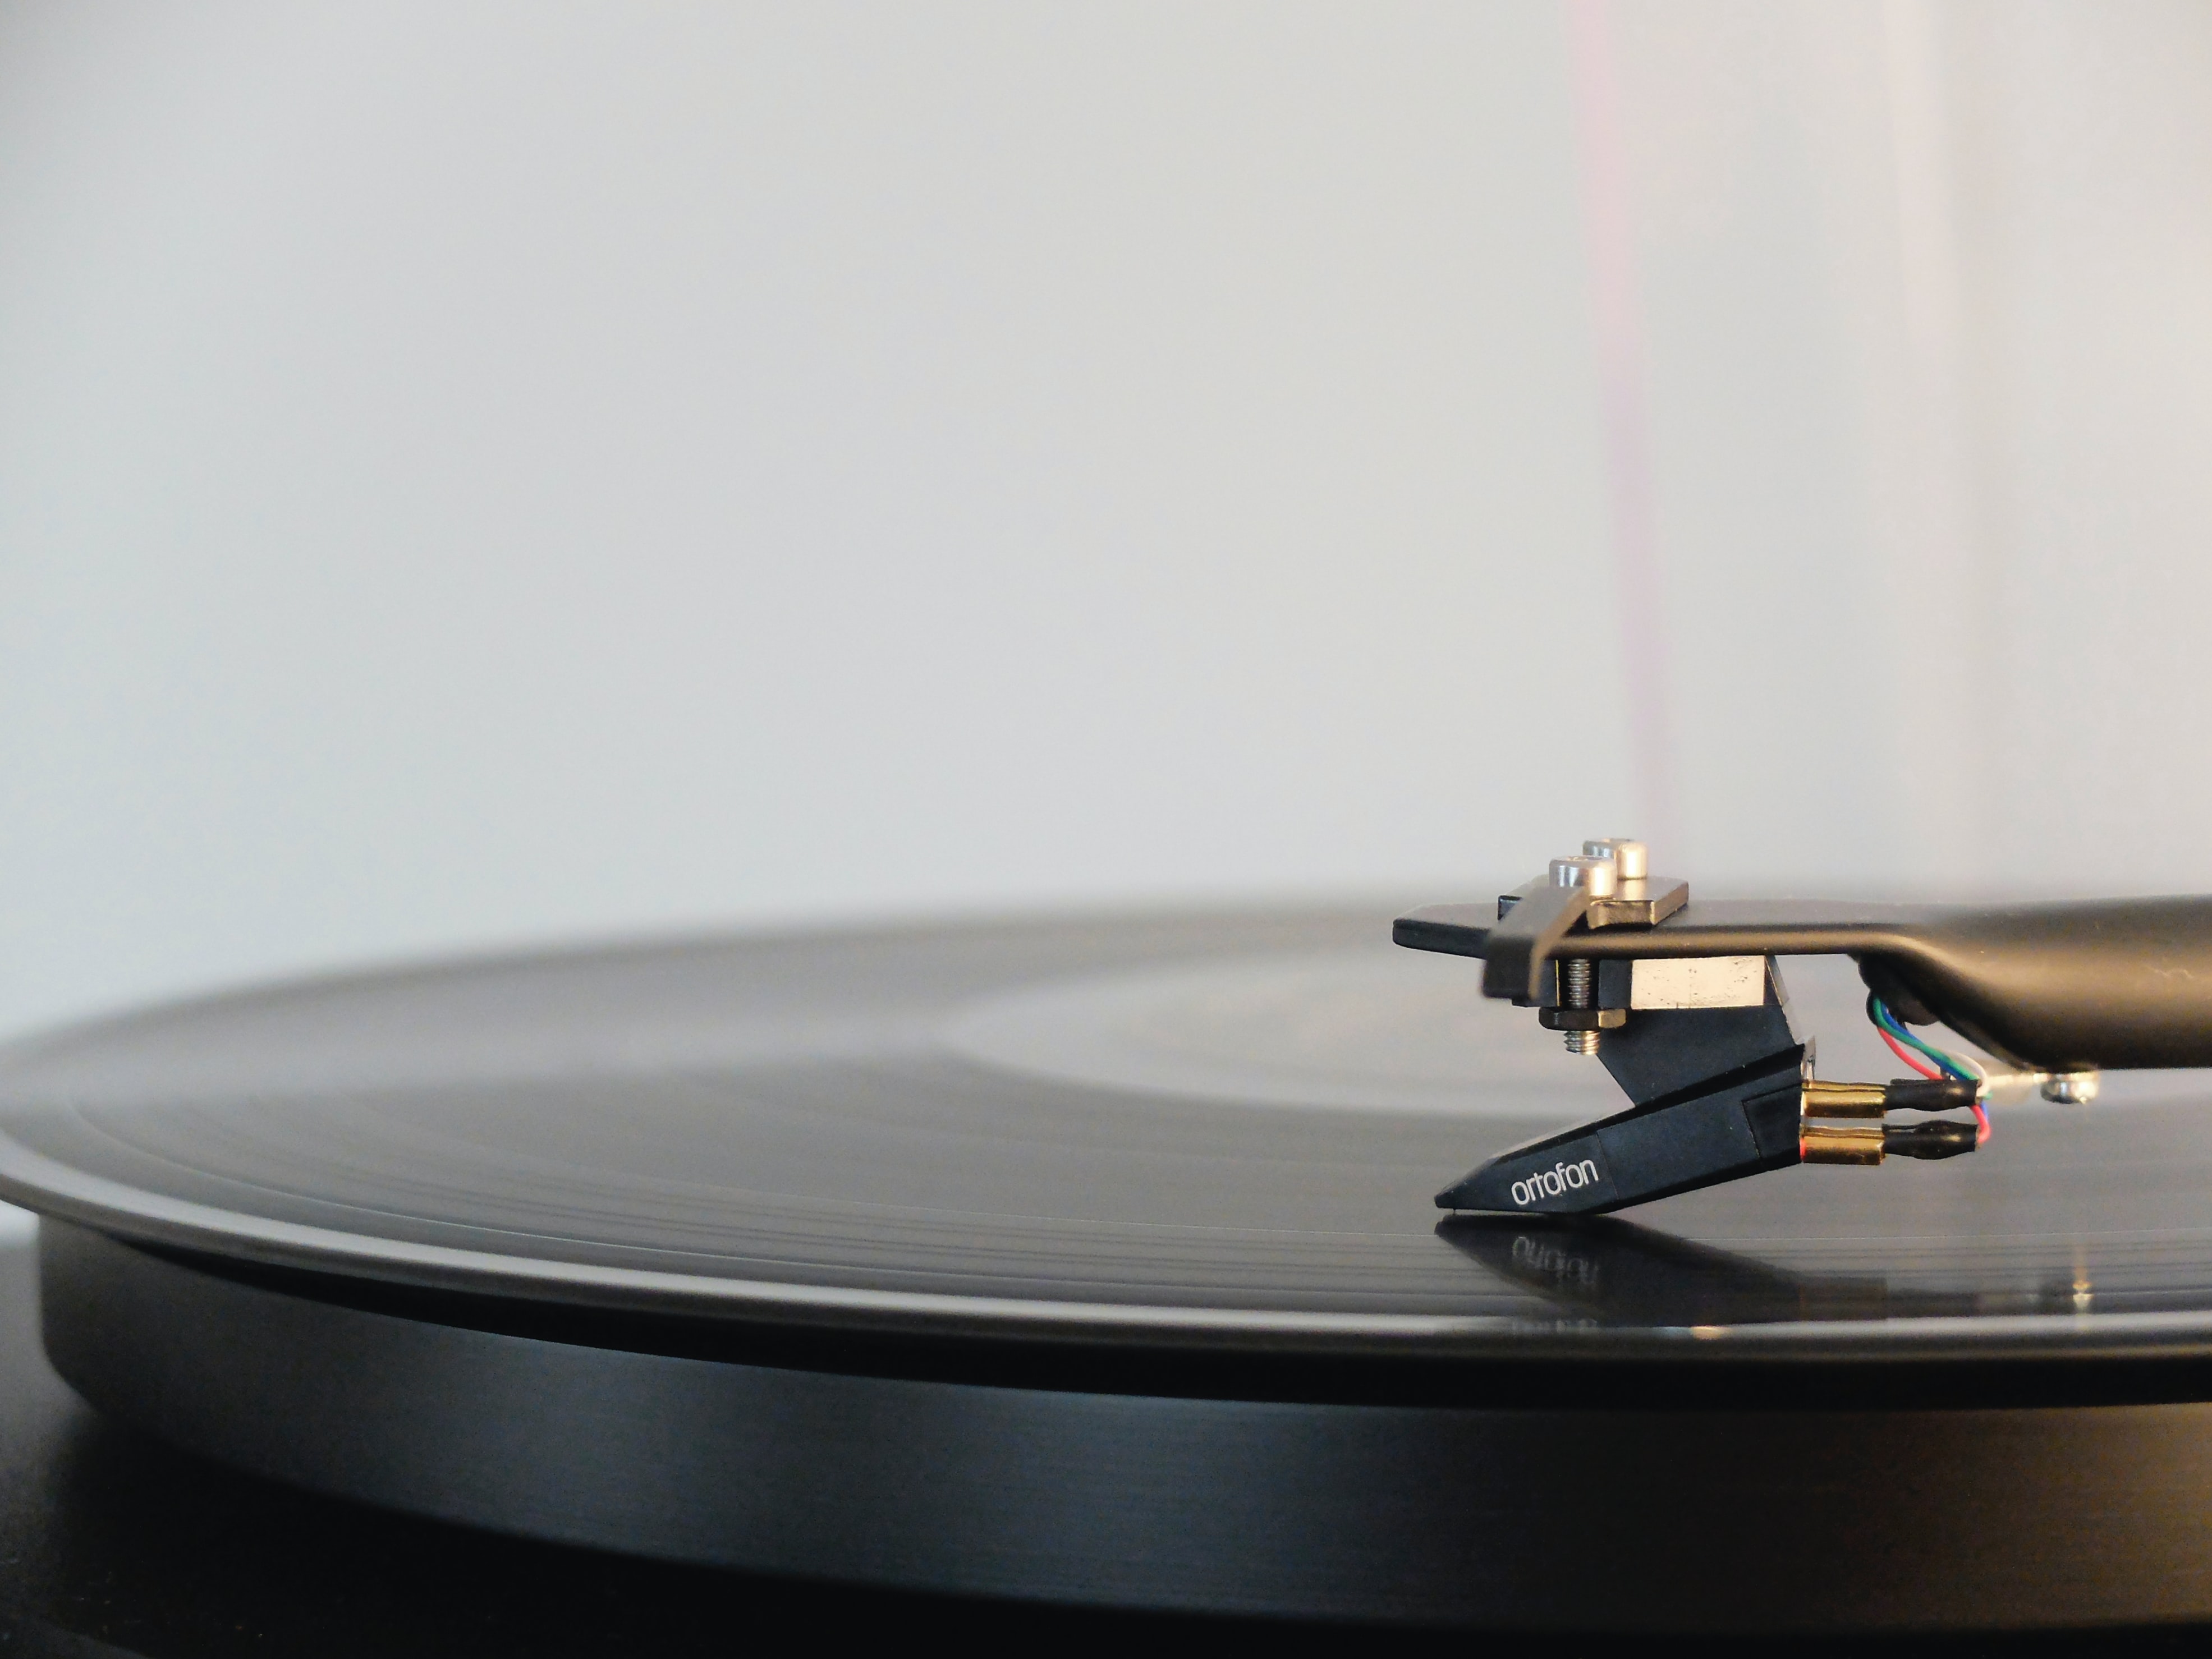
music, automotive design, toy, composite material, gramophone record, circle, Office instrument, windshield, publication, automotive exterior, machine, metal, steel, still life photography, shadow, table